Fanny Crosby

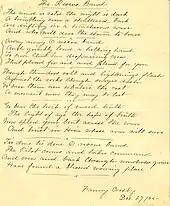
Manuscript of Crosby's "The Rescue Band" (1895)

Crosby was "the most prolific of all nineteenth-century American sacred song writers". By the end of her career she had written almost 9,000 hymns, using scores of pen names assigned to her by publishers who wanted to disguise the proliferation of her compositions in their publications.